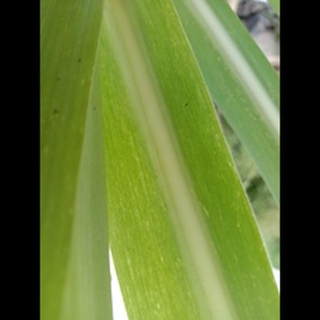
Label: sugarcane_mosaic